Spotted trunkfish

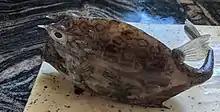
Honeycomb Cowfish fish caught in St. Kitts and Nevis

The eyes, snout, fins and tail protrude from this. The spotted trunkfish is basically white or yellowish with a regular pattern of numerous black spots on the body and tailfin. Just behind the eye, adult fish have a diagonal row of three white spots where black ones would have been expected. The snout is plain white, with no spines above the eye and a pair of sharp spines in front of the anal fin.